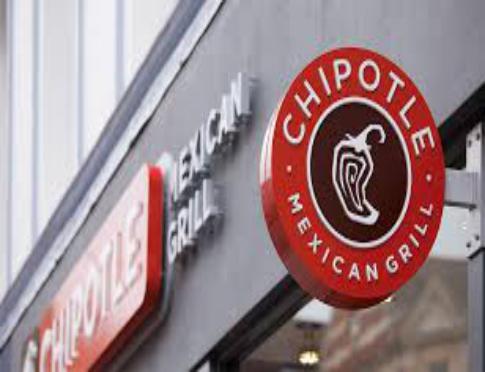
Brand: Chipotle Mexican Grill-1
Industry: Clothes